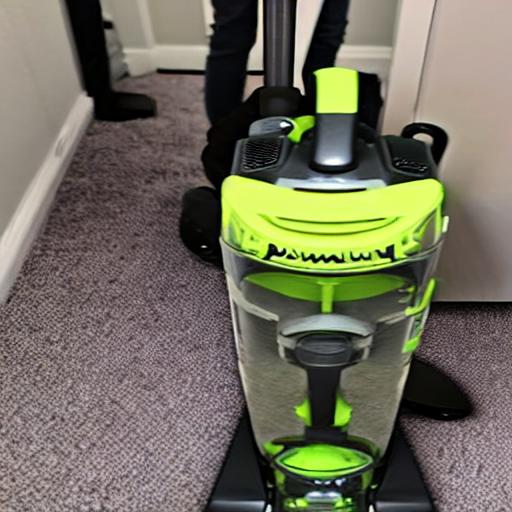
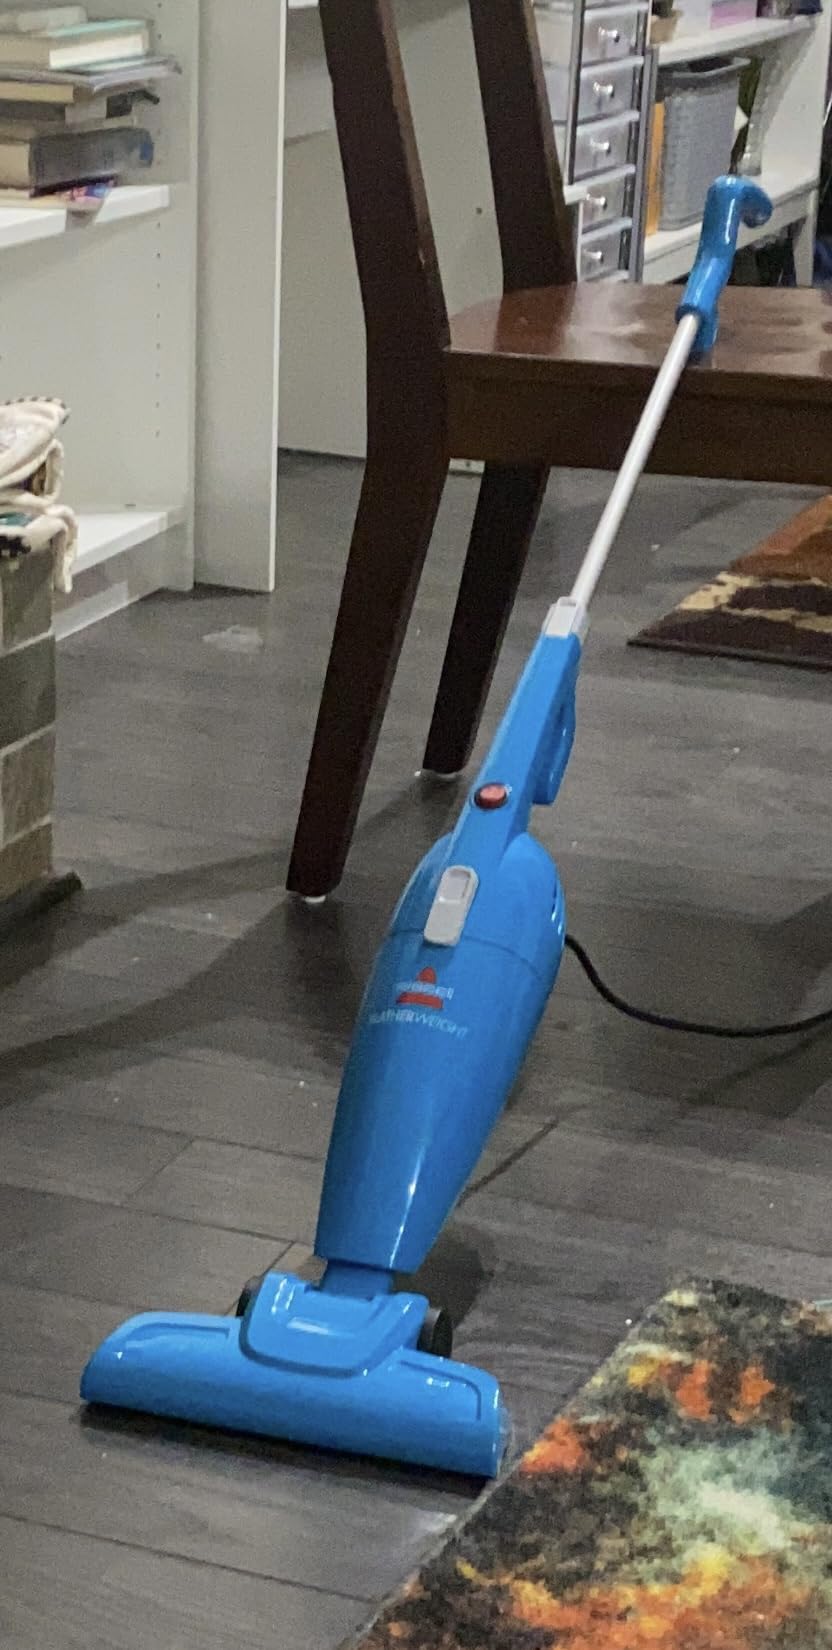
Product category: items_vacuum
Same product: no